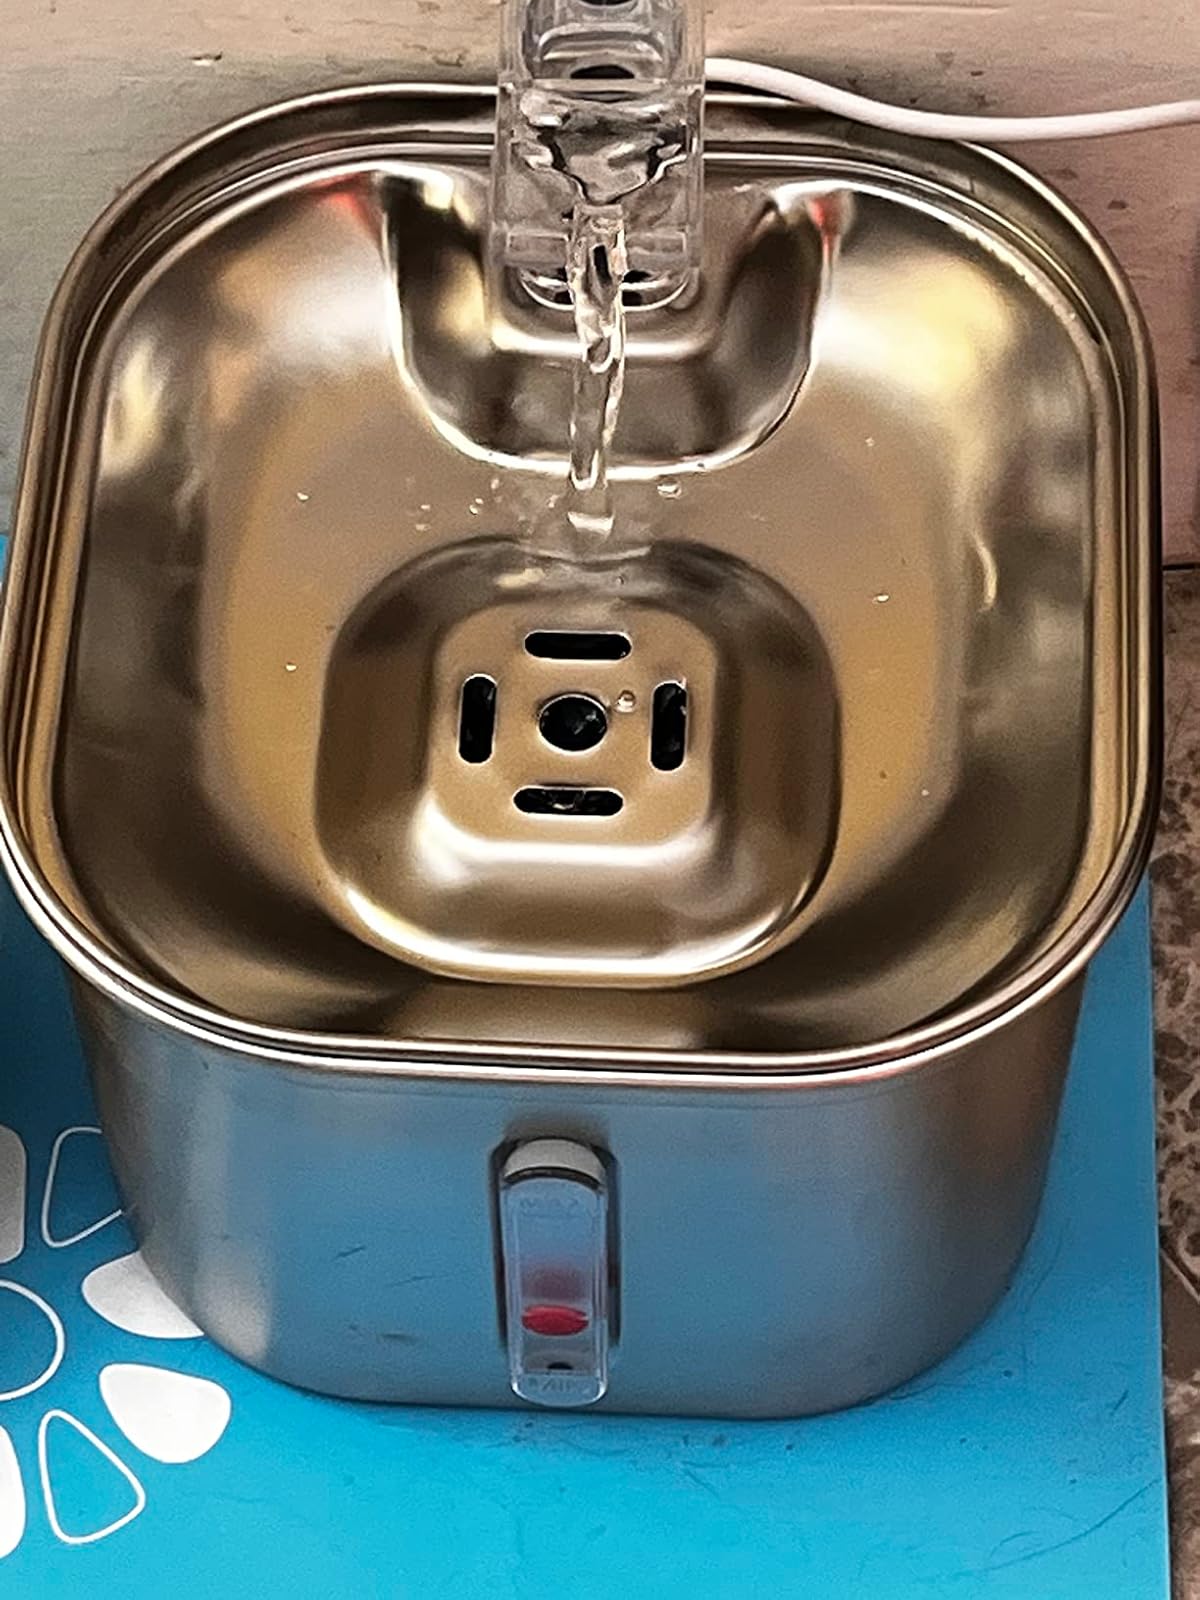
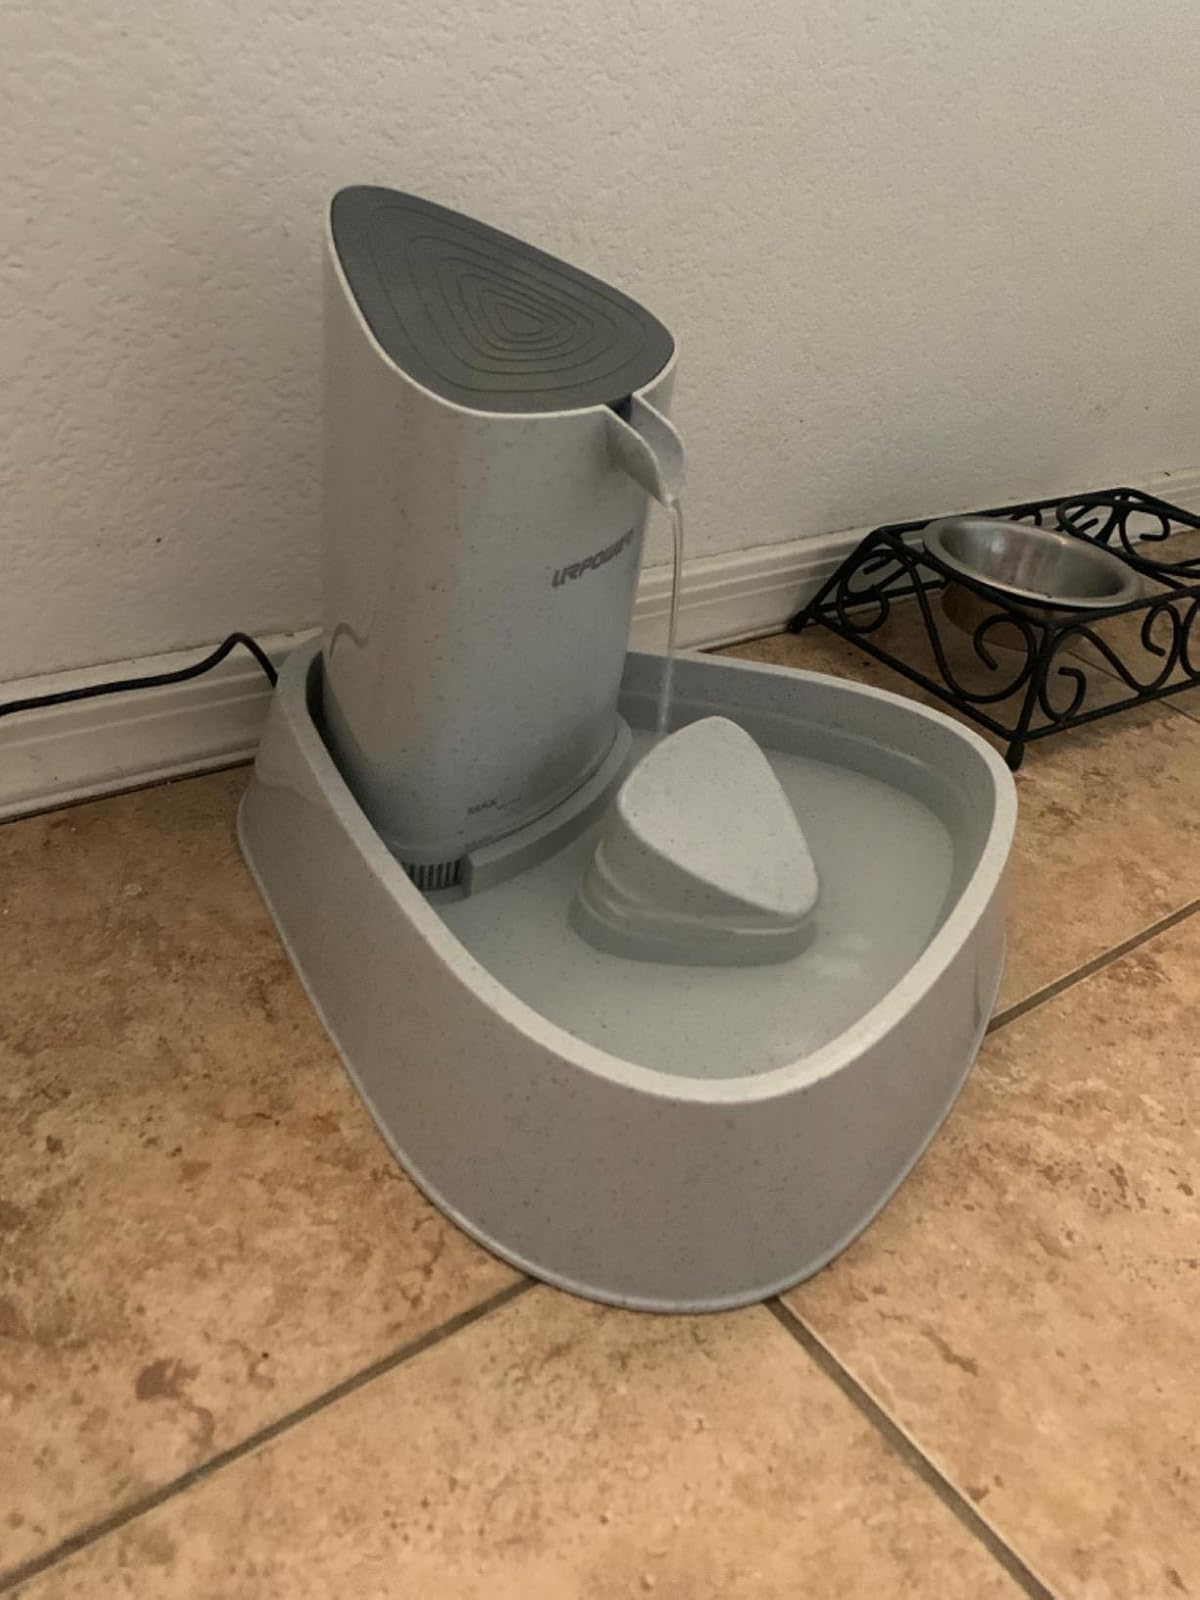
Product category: items_bowl
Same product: no